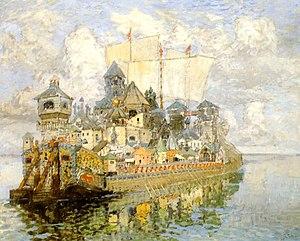
Kitej ou Kitège selon une transcription vieillie, est une ville légendaire, qui se trouverait aujourd'hui dans le raïon de Voskressensk de l'oblast de Nijni Novgorod, en Russie.